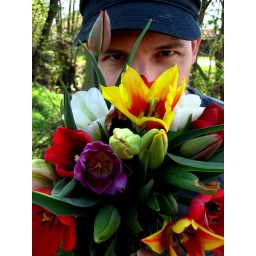
Colourful bouquet picked from a field near Sondelfingen Germany.